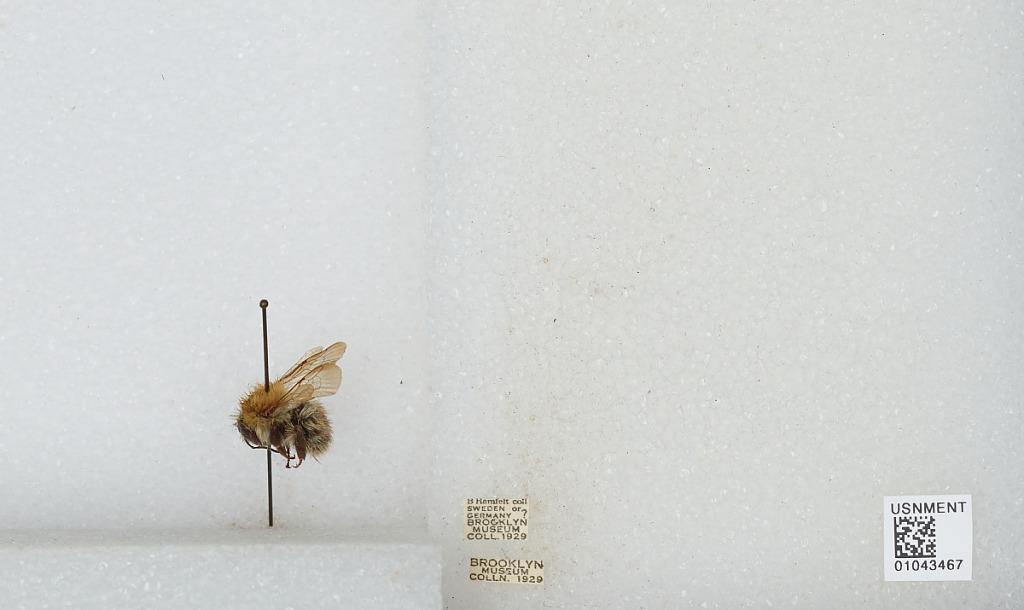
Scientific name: Bombus sp.
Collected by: B. Hamfelt
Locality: Sweden or Germany